Martin Van Buren

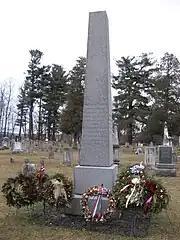
Van Buren's grave in Kinderhook

Though he had previously helped maintain a balance between the Barnburners and Hunkers, the two factions of the New York Democratic Party, Van Buren moved closer to the Barnburners after the 1844 Democratic National Convention. The split in the state party worsened during Polk's presidency, as his administration lavished patronage on the Hunkers. In his retirement, Van Buren also grew increasingly opposed to slavery.